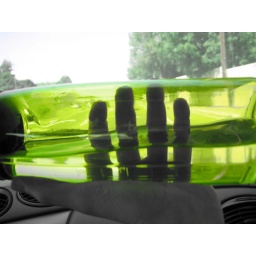
Looking through my green water bottle at my hand in the car today.